South Downtown, Warsaw

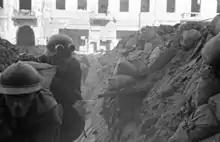
Soldiers of the Home Army in the partisan barricade, located between 22 and 27 Jerusalem Avenue, during the Warsaw Uprising, in September 1944.

The major development in the area of South Downtown begun in the second half of the 19th century, due to the construction of the Vienna Station in 1845, which was the main Waraw railway station of the Warsaw–Vienna railway line. It was located at the crossing of Jerusalem Avenue and Marszałkowska Street. Along both streets luxury tenements were built. By 1912, the entire area, all the way to the Union of Lublin Square, was fully developed. In the area were also present many restaurants, stores, and services.